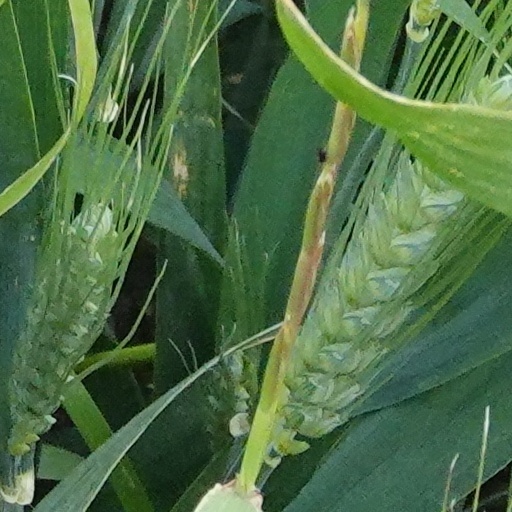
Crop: wheat